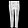
Label: Trouser